Bianca Berlinguer

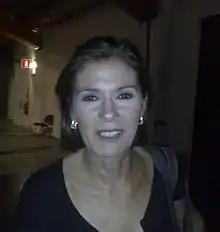
Bianca Berlinguer in 2008

Bianca Maria Berlinguer (born 9 December 1959 in Rome) is an Italian journalist and former news anchor. She was the director of TG3 from October 2009 to August 2016.